Sudwala Caves

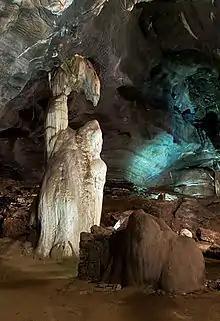
The screaming monster formation.

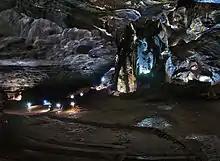
Another view deeper into the caves

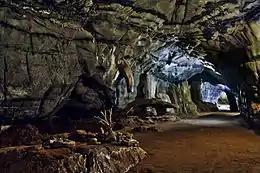
The entrance chamber.

The Sudwala Caves in Mpumalanga, South Africa, are set in Precambrian dolomite rock, which was first laid down about 2.8 billion years ago. The caves themselves formed about 240 million years ago. They are one of the oldest caves in the world.